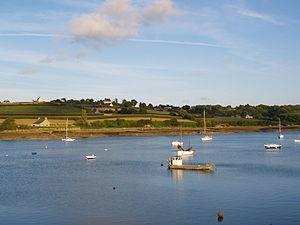
Le port de la Roche Jaune à Plouguiel (Bretagne, France)